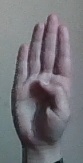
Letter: kaaf